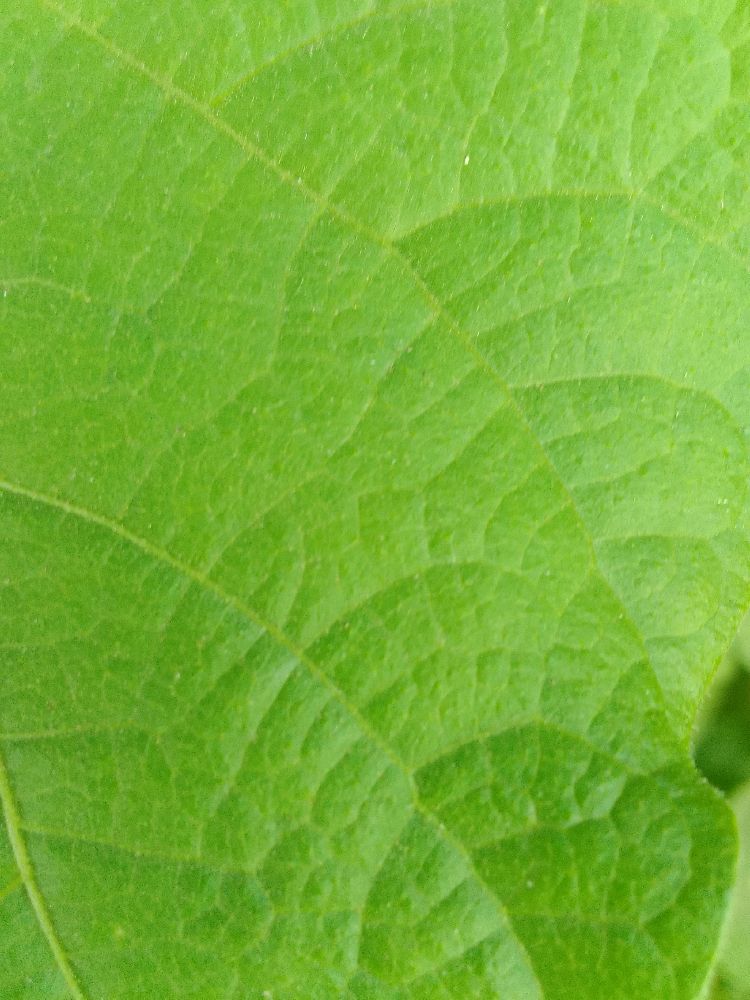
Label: healthy